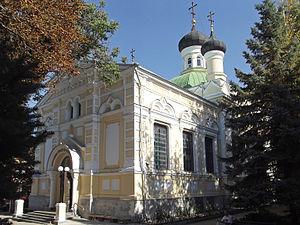
Simferopol est la capitale de la République de Crimée, elle est le centre administratif d'une municipalité. Sa population s'élevait à 337 285 habitants en 2013.